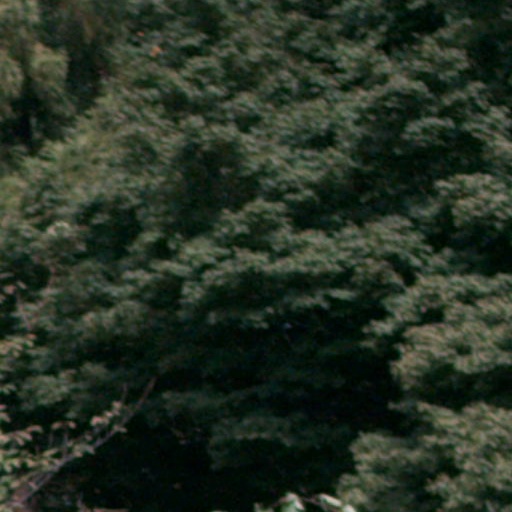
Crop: cassava